Our Lady of La Naval de Manila

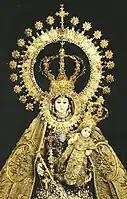
Our Lady of La Naval wearing her Pontifical crown which was placed in 1907

The feast of Our Lady of La Naval de Manila is on the second Sunday of October, having been celebrated on that date since 1646. Since 2023, the feast day of the image has been observed as a proper solemnity in Quezon City.